Tellico Plains, Tennessee

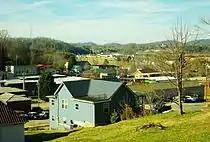
Tellico Plains, viewed from School Street

There were 393 households, out of which 27.7% had children under the age of 18 living with them, 41.5% were married couples living together, 12.7% had a female householder with no husband present, and 42.2% were non-families. 39.7% of all households were made up of individuals, and 17.3% had someone living alone who was 65 years of age or older. The average household size was 2.19 and the average family size was 2.92.